Lagrangian coherent structure

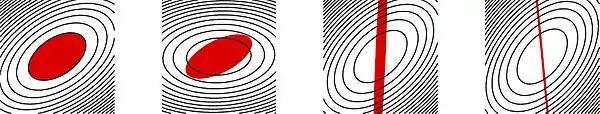
Figure 3: Instantaneous streamlines and the evolution of trajectories starting from the interior of one of them in a linear solution of the Navier–Stokes equation. This dynamical system is classified as elliptic by a number of frame-dependent coherence diagnostics, such as the Okubo–Weiss criterion. (Image: Francisco Beron-Vera)

In order to create a coherent pattern, a material surface formula_17 should exert a sustained and consistent action on nearby trajectories throughout the time interval formula_18. Examples of such action are attraction, repulsion, or shear. In principle, any well-defined mathematical property qualifies that creates coherent patterns out of randomly selected nearby initial conditions.